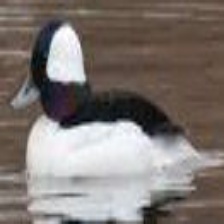
Species: BUFFLEHEAD
Scientific name: BUCEPHALA ALBEOLA
ImageNet parent category: drake